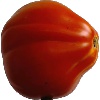
Label: Tomato 1